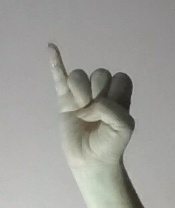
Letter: meem